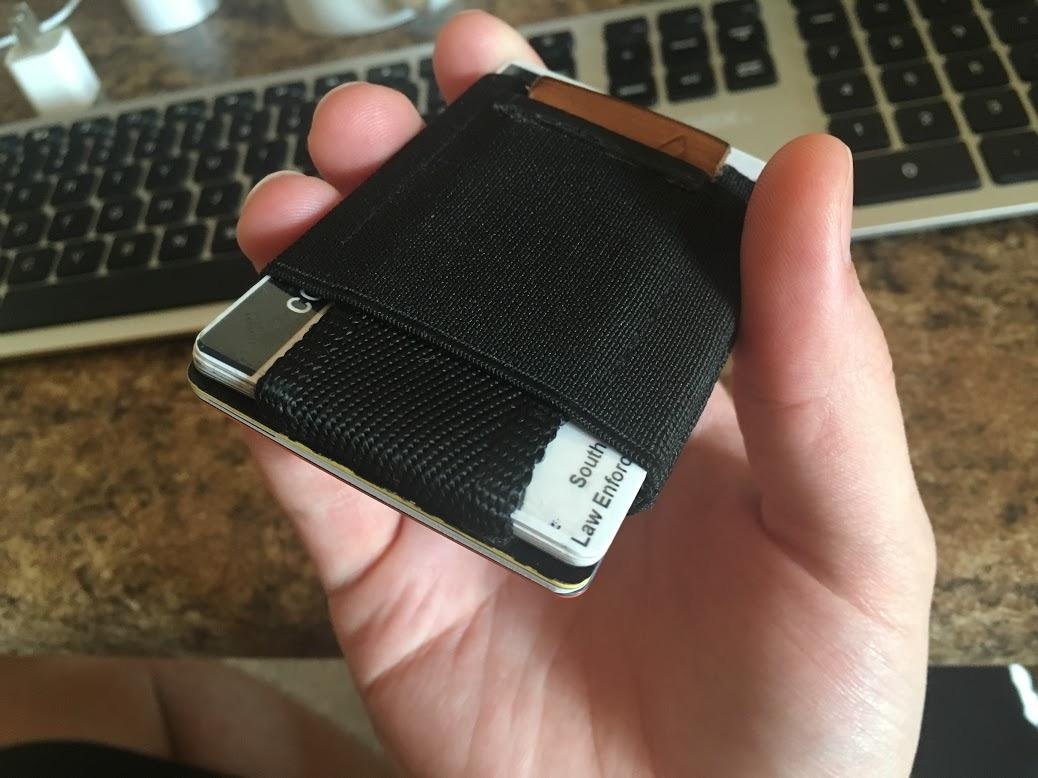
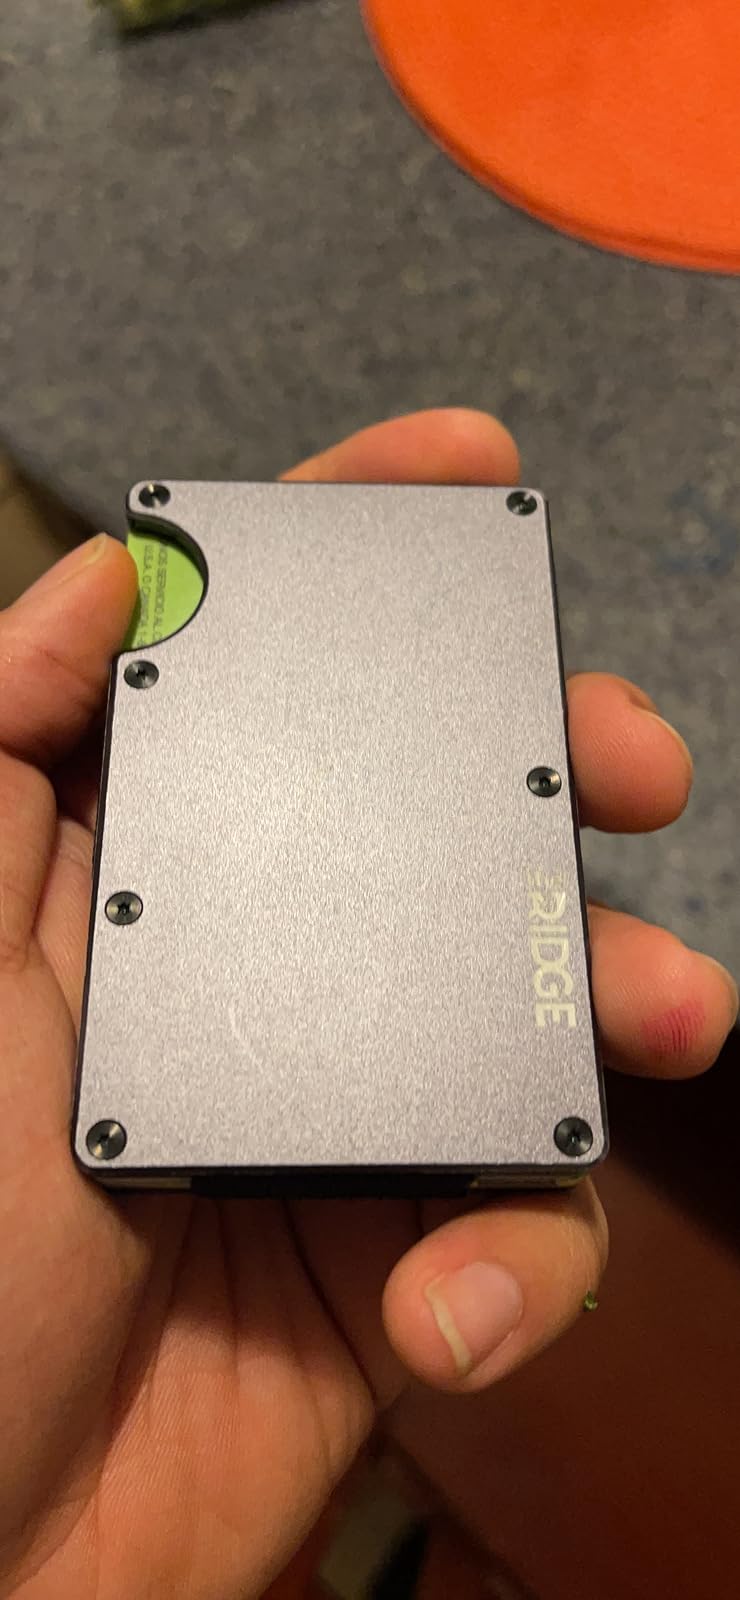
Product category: accessories_wallet
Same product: no